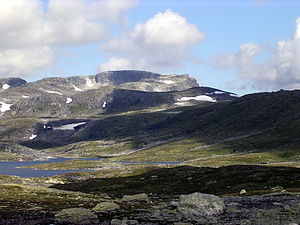
Sandfloegga
Sandfloegga set fra Holmasjøen
Sandfloegga eller Sandfloeggi er et bjerg der rækker 1.721 moh. som ligger i Odda kommune i Vestland fylke i Norge. Det er det højeste bjerg på Norges største højfjeldsvidde Hardangervidda hvis man ikke medregner Hardangerjøkulen og Folarskardnuten. Sandfloegga er sammen med Nupmassivet i syd et udpræget fjeldmassiv på den ellers langstrakte, flade vidde. Hardangervidda ligger i gennemsnit på 1.200 moh., men i sydvest ved Sandfloegga er terrænet mere kuperet og bjergrigt.